NSW TrainLink

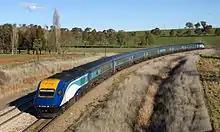
An XPT travelling from Melbourne to Sydney, pictured between Jindalee and Morrisons Hill, New South Wales

NSW TrainLink operates regional passenger services throughout New South Wales and interstate to Brisbane, Canberra and Melbourne. All rail services utilise diesel rolling stock. For more details of each train line see List of NSW TrainLink train routes.